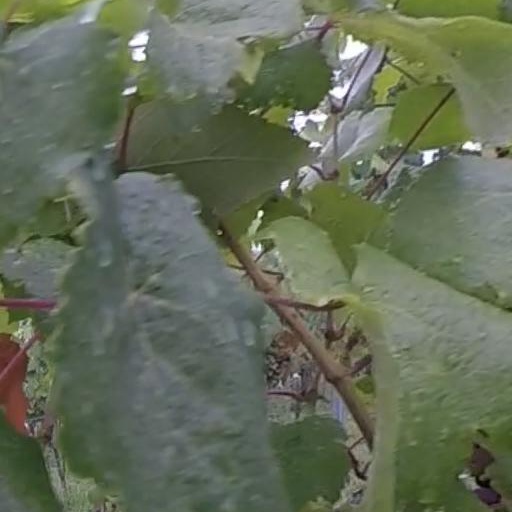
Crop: grape